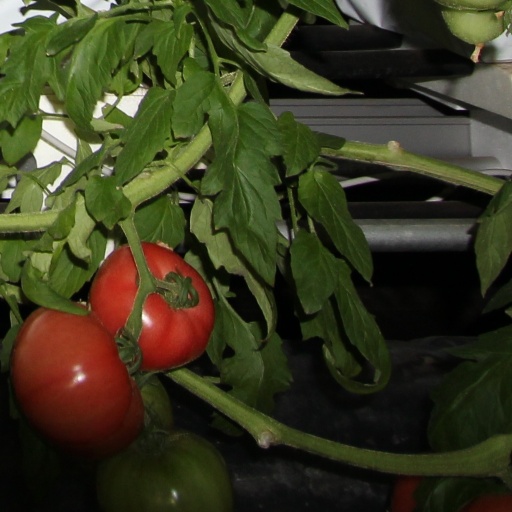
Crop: tomato